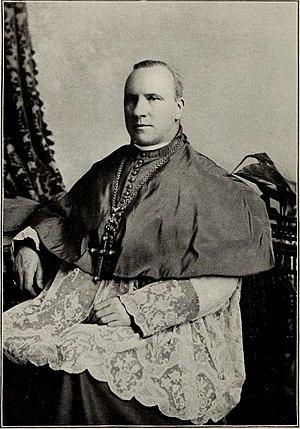
Michael Francis Howley, né le 25 septembre 1842 à Saint-Jean de Terre-Neuve et décédé le 15 octobre 1914, était un prêtre de l'Église catholique. Il a été l'archevêque de l'archidiocèse de Saint-Jean de 1904 à 1914.
Saint-Jean de Terre-Neuve est la capitale et la plus grande ville de la province de Terre-Neuve-et-Labrador, au Canada. Située dans la péninsule d'Avalon, sur l'île de Terre-Neuve, elle est la ville la plus orientale d'Amérique du Nord.
L'archidiocèse métropolitain de Saint-Jean, dans la province canadienne de Terre-Neuve-et-Labrador, est un diocèse catholique, érigé canoniquement en archidiocèse le 8 février 1904 par le pape saint Pie X. Il est un siège métropolitain de la province ecclésiastique de St. John's, qui comprend également les diocèses suffragants de Grand Falls et de Corner Brook et Labrador. L'archevêque actuel est Peter Hundt. Il siège à la basilique-cathédrale Saint-Jean-Baptiste de Saint-Jean.